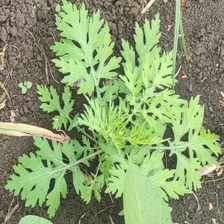
Weed species: Gajar_gavat_(Parthenium hysterophorus)